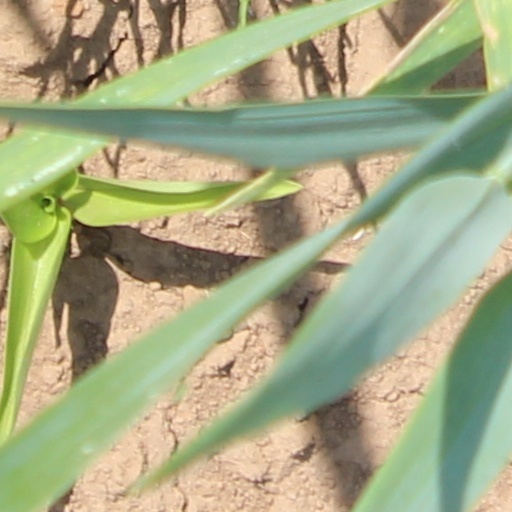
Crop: wheat